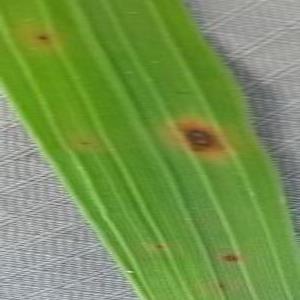
Disease: Brownspot